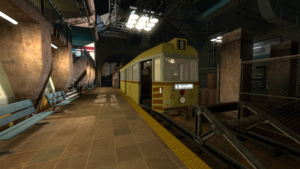
Portal Stories: Mel est un mod de jeu de réflexion et d'action solo à la première personne qui se présente comme étant une préquelle non officielle de Portal 2 dont les événements se déroulent après Portal.